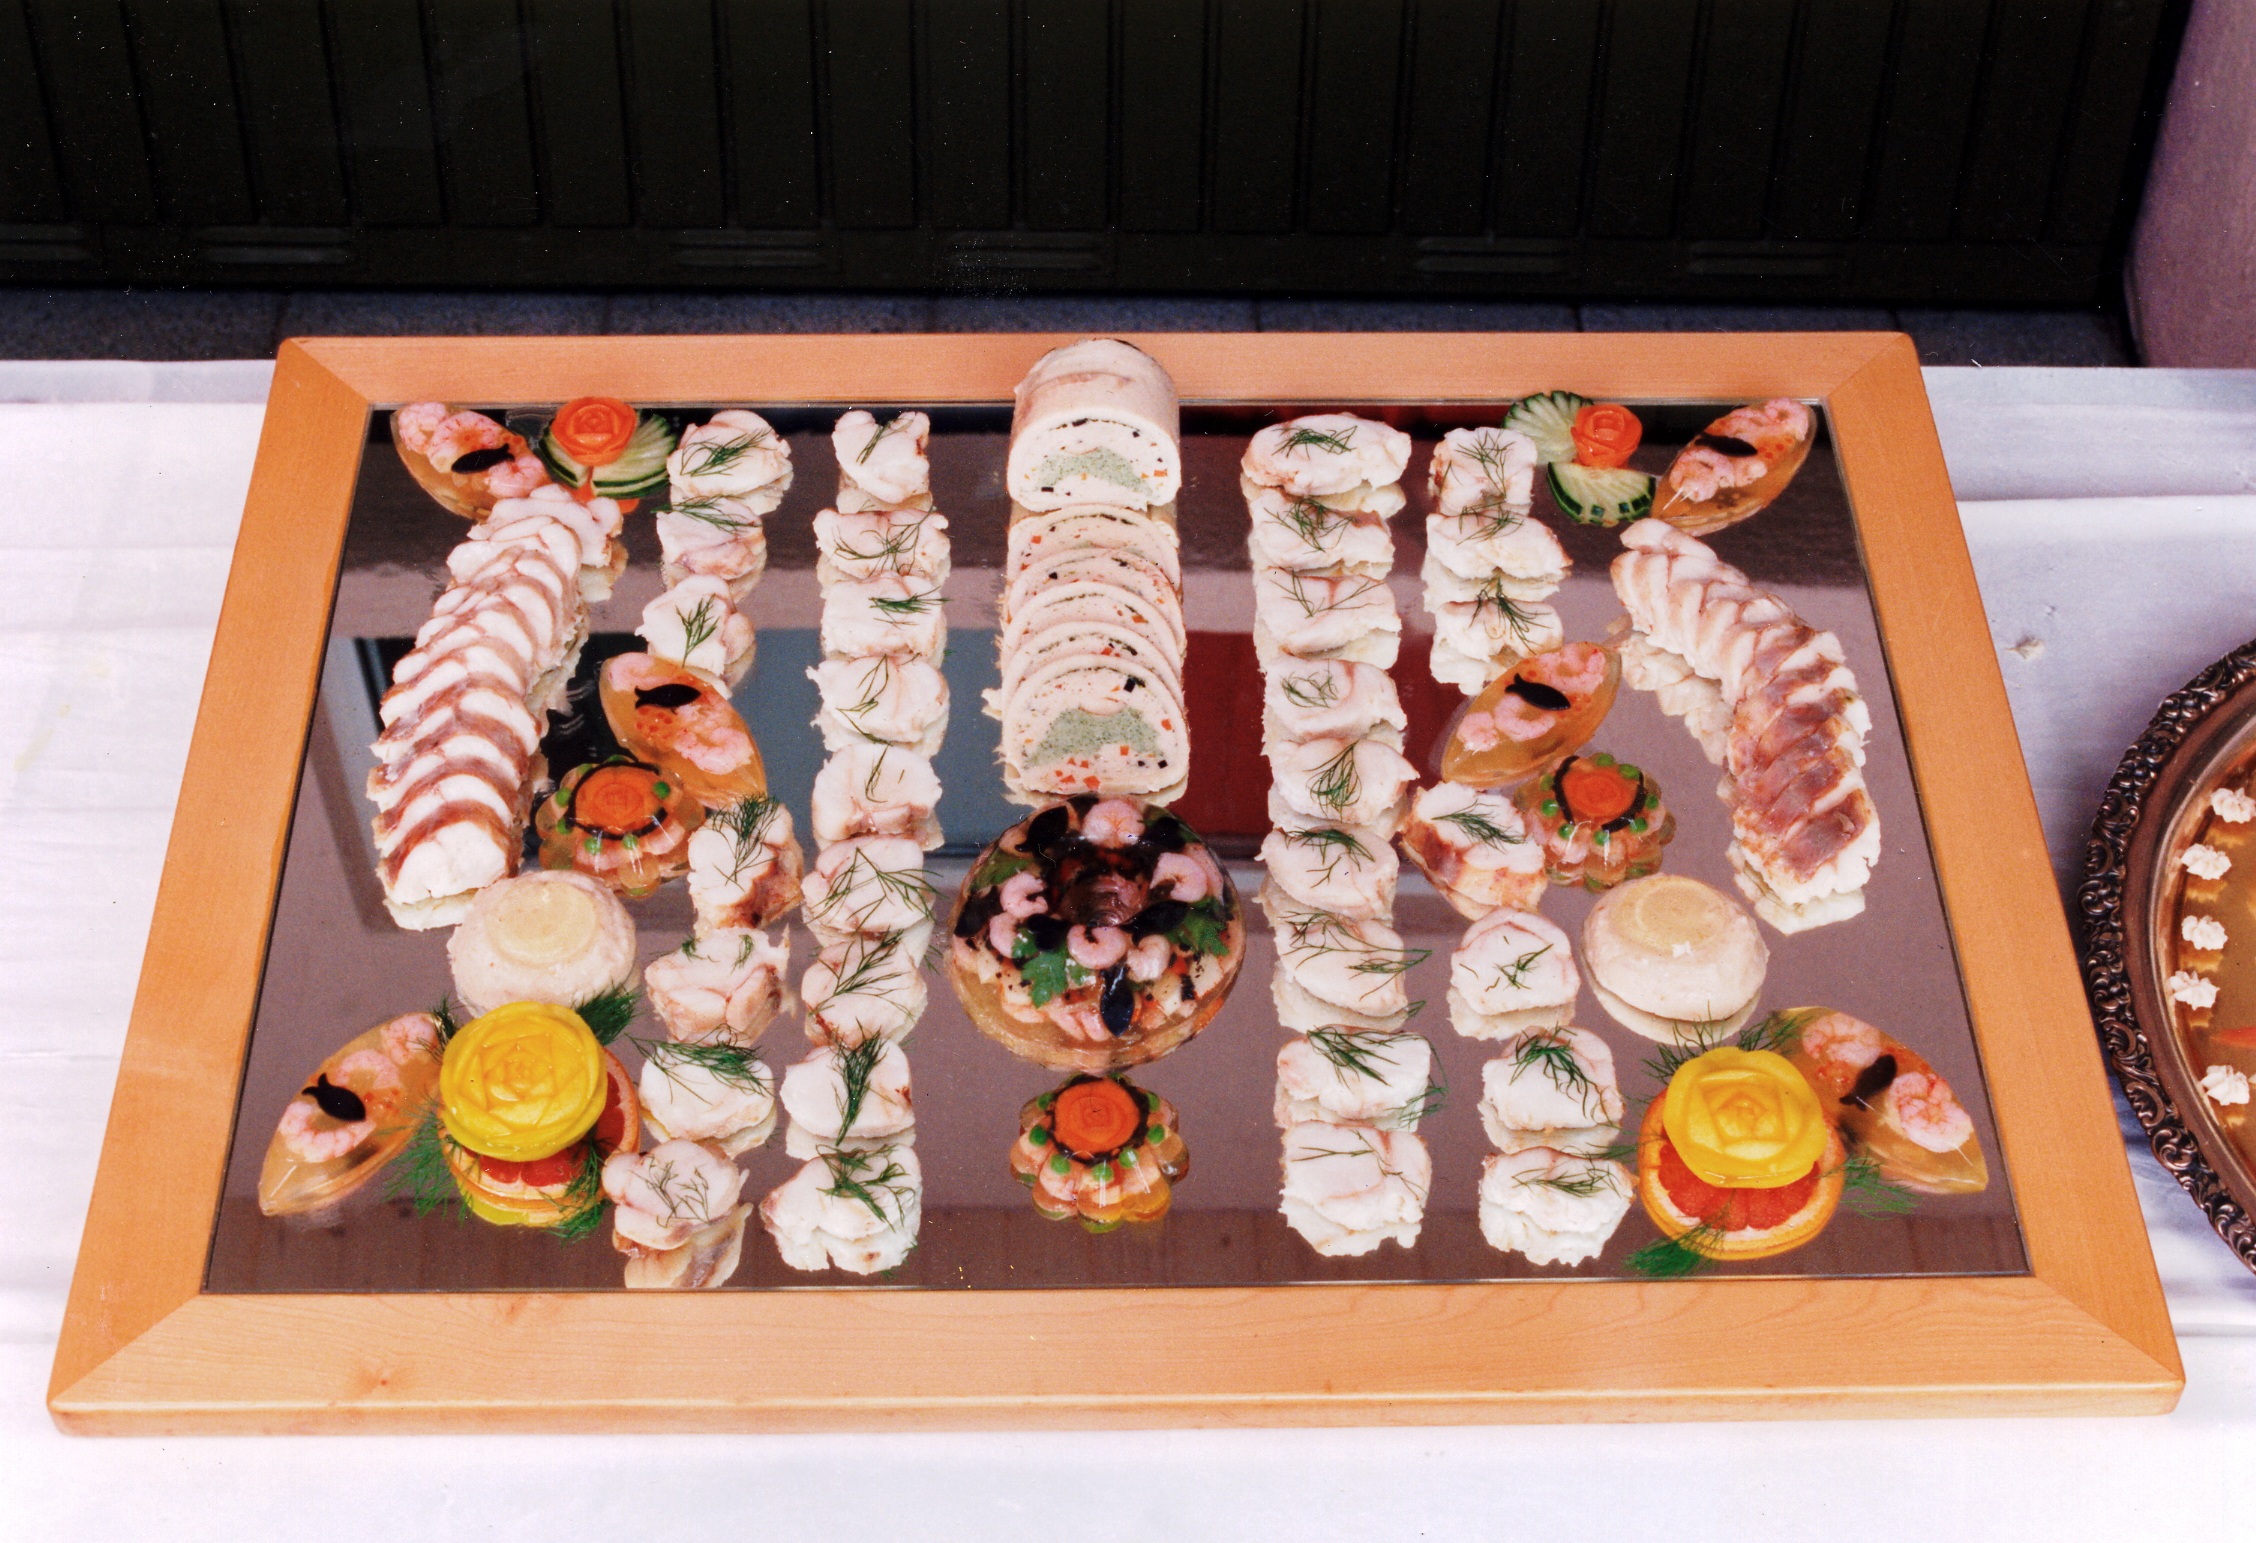
dish, meal, food, plate, eat, meat, lunch, cuisine, delicious, buffet, sausage, cut, asian food, sushi, arranged, catering, sliced, appetizing, cold plate, wurstplatte